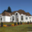
Label: house